Solorina crocea

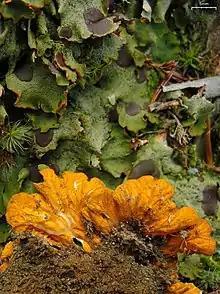
Image comparing the green upper thallus surface and the orange undersurface of "Solorina crocea". Scale bar is

In North America its range extends from polar regions in alpine to subalpine habitats south to California and New Mexico. European countries in which the lichen has been recorded include Andorra, Austria, Bulgaria, Spain, Iceland, and Finland. In the UK, it occurs in the Scottish Highlands, and it is represented by a single record from Ireland. Its distribution in Italy is limited to the high-altitude Alps and the northern Apennines. In India, it is known from the Himalayas regions (Himachal Pradesh and Sikkim). Its range extends to the Eastern Himalayas, as it has been recorded from Xizang in Tibet at an altitude of . In New Zealand, it has been collected from Mount Peel at an altitude of .